Dominic Thiem

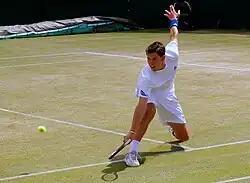
Thiem at the 2011 Wimbledon Championships

Thiem entered his first event on the International Tennis Federation (ITF) junior circuit in early 2008 when he was 14. Thiem reached an ITF Junior Circuit ranking of world No. 2 (combined singles and doubles) on 3 January 2011. He did not play many events in 2008, returning with a fuller schedule in 2009. He won his first junior title at the Preveza Cup, a Grade 5 tournament held on hard court in Greece. Thiem followed this with another title in 2009 at the Grawe Junior Cup, a slightly higher level Grade 4 tournament, on clay in Croatia.